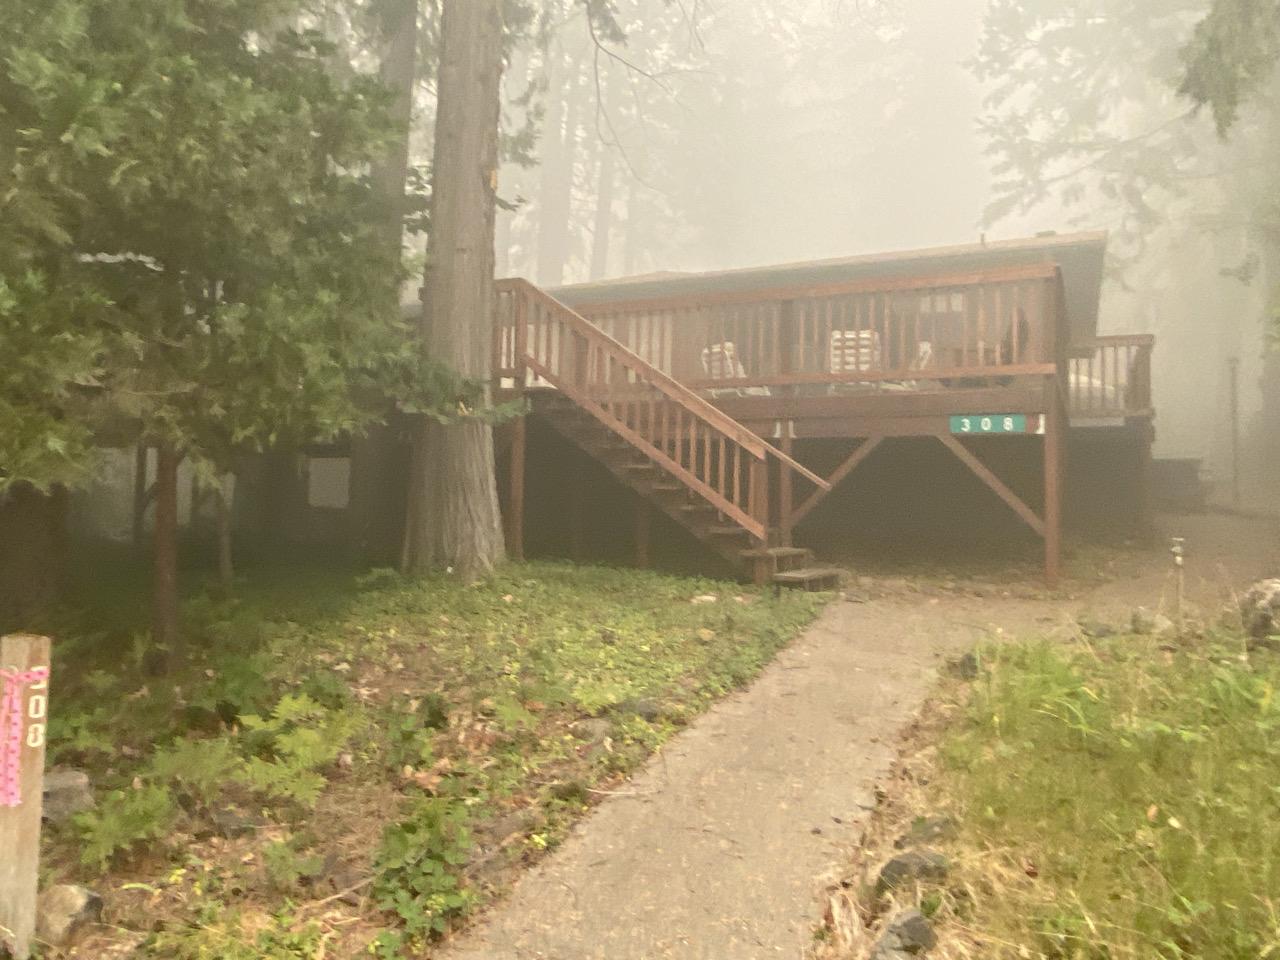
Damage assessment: no_damage